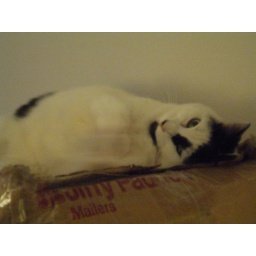
Prince of Space atop the boxes in my home office